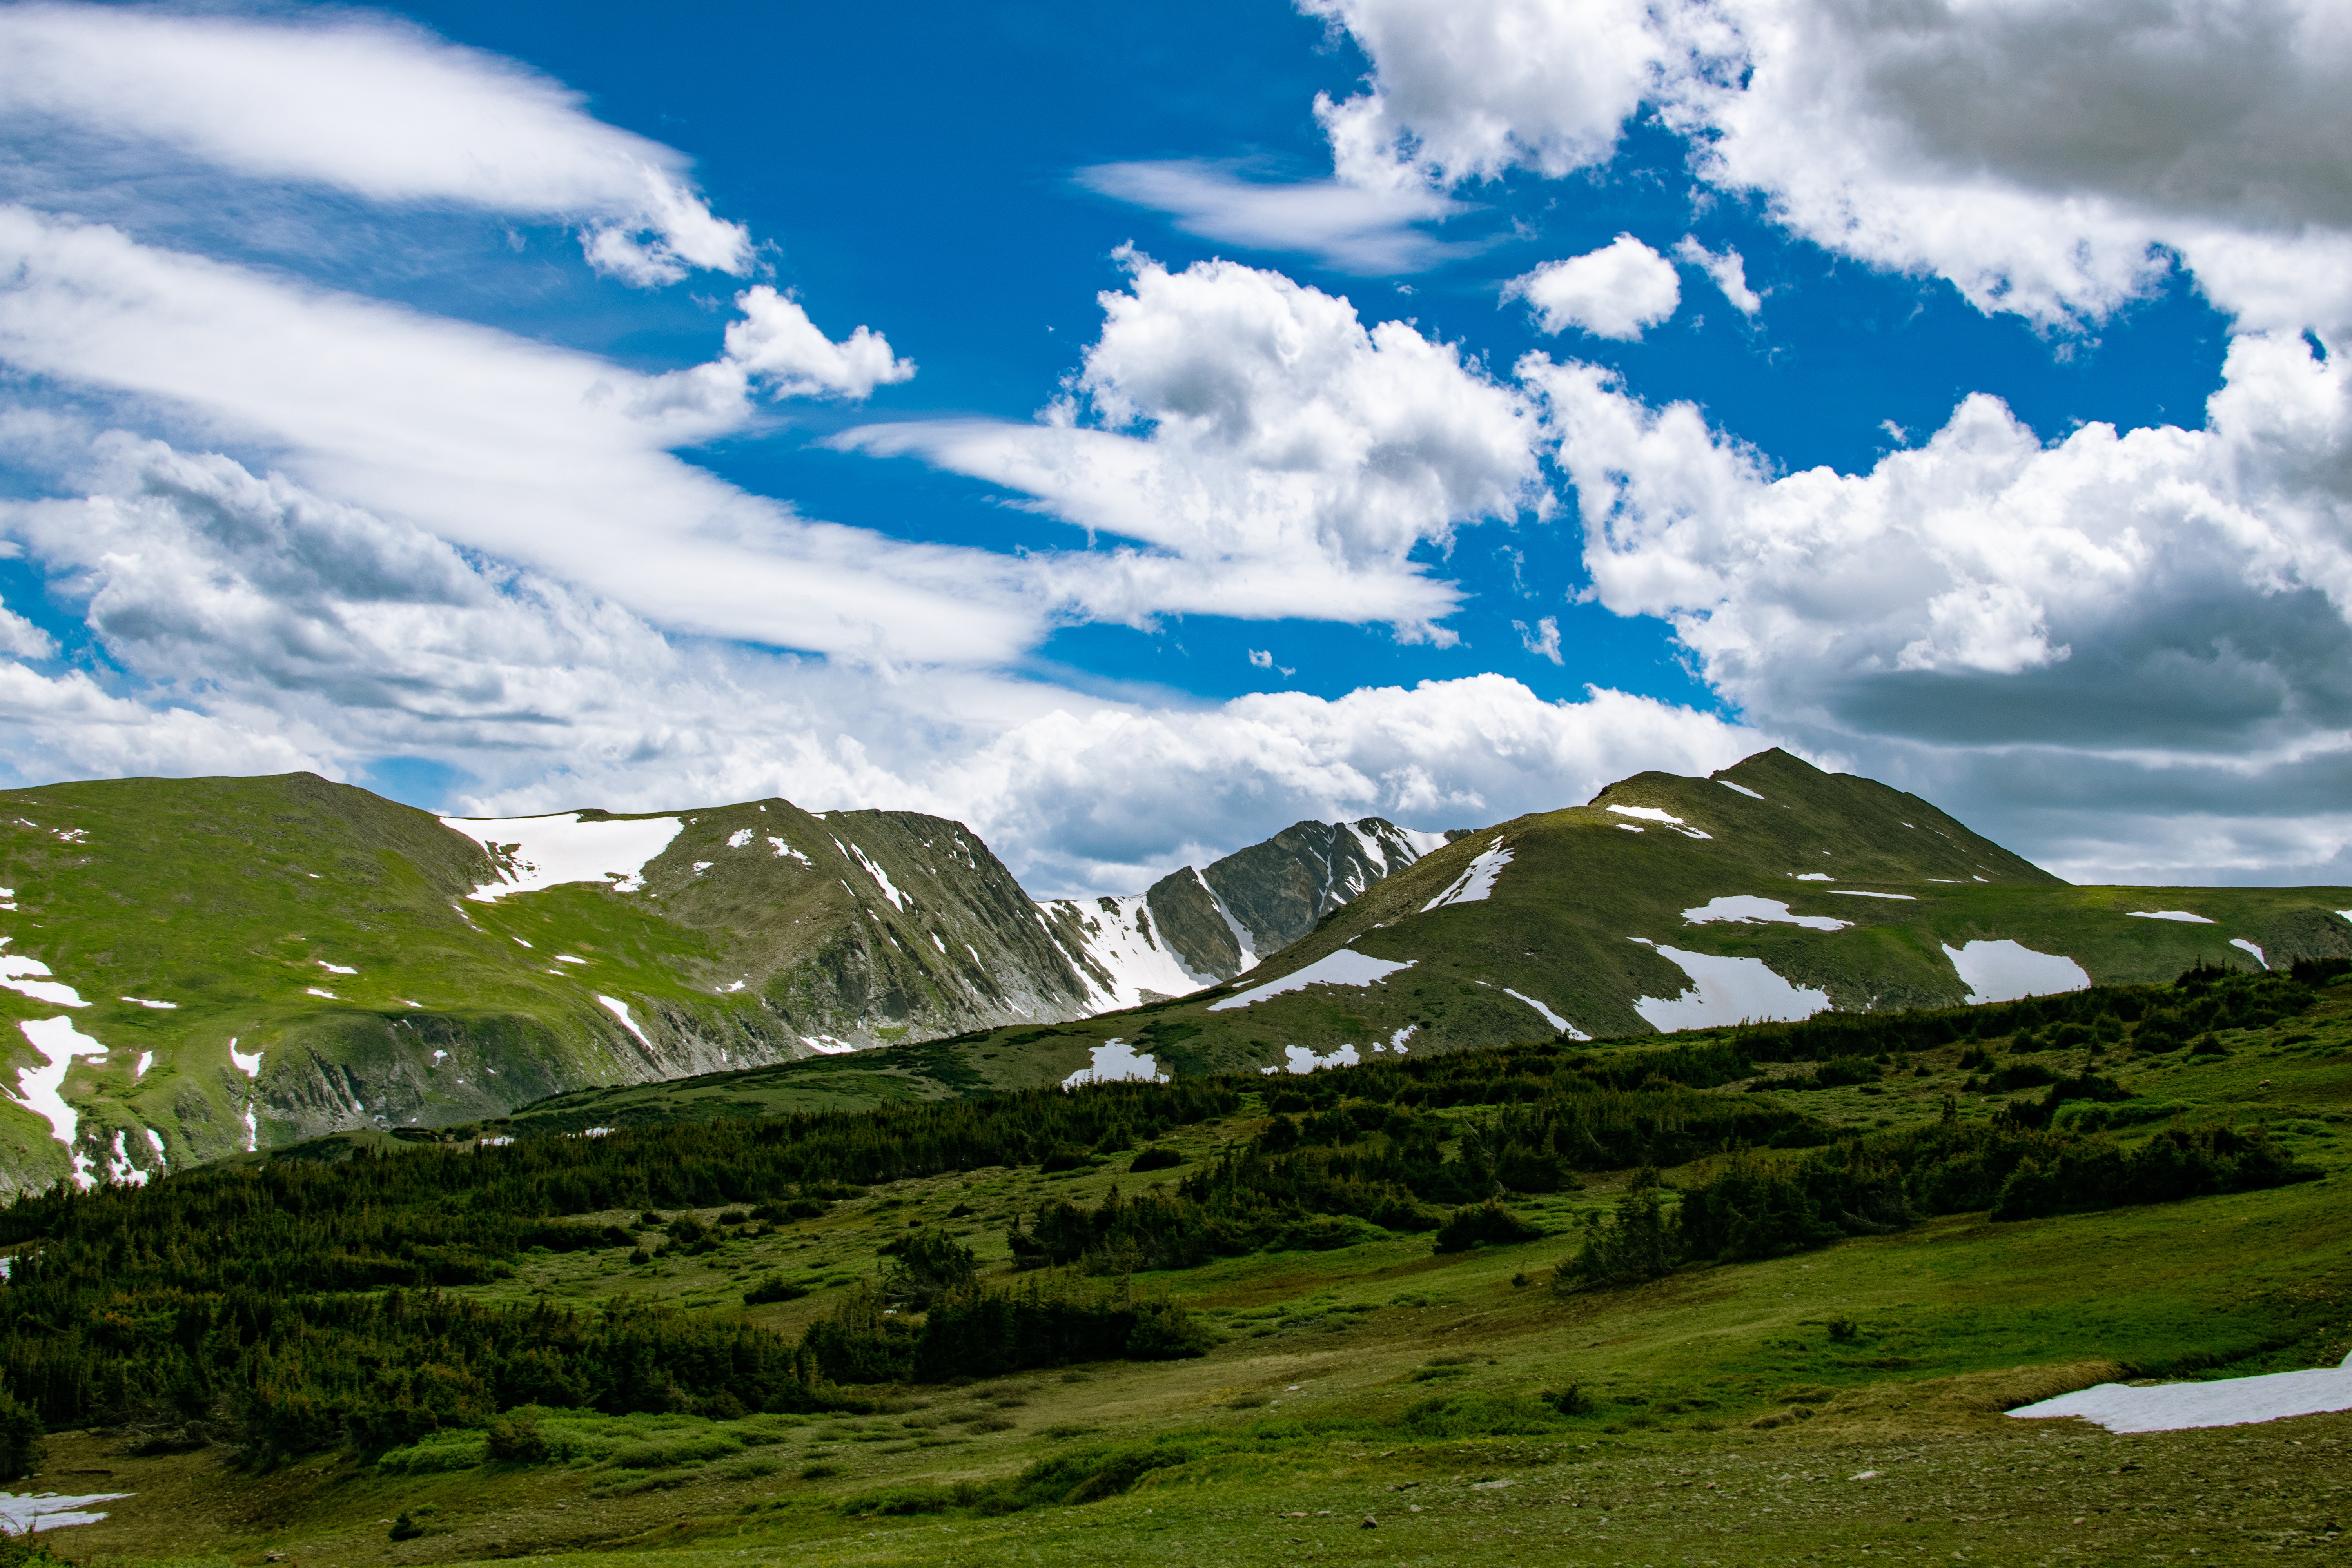
mountainous landforms, mountain, highland, sky, natural landscape, mountain range, nature, cloud, grassland, green, hill, pasture, wilderness, alps, valley, natural environment, grass, ridge, cumulus, hill station, mountain pass, fell, meadow, mount scenery, landscape, ecoregion, massif, plain, national park, tree, tundra, meteorological phenomenon, sunlight, summit, plateau, plant, road, terrain, prairie, wildflower, tourism